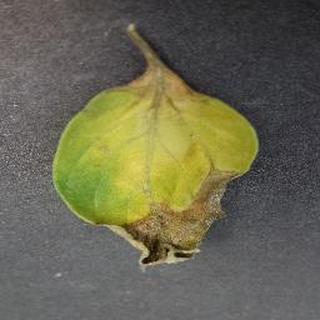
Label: tomato_late_blight